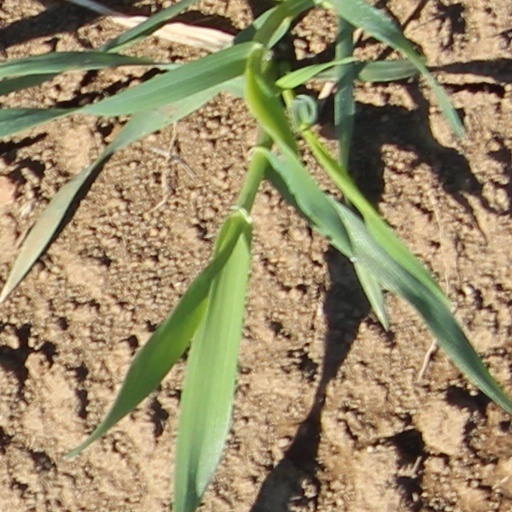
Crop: wheat